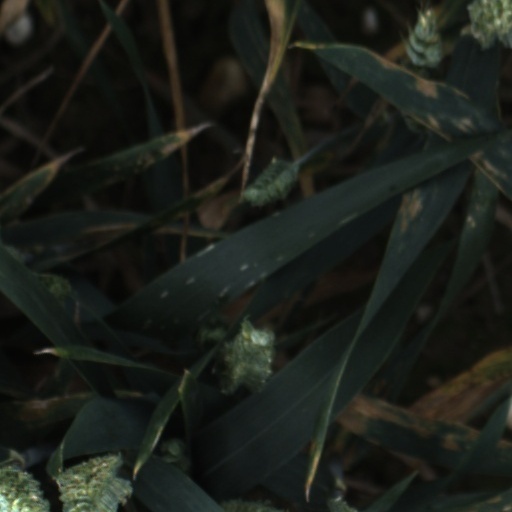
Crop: wheat